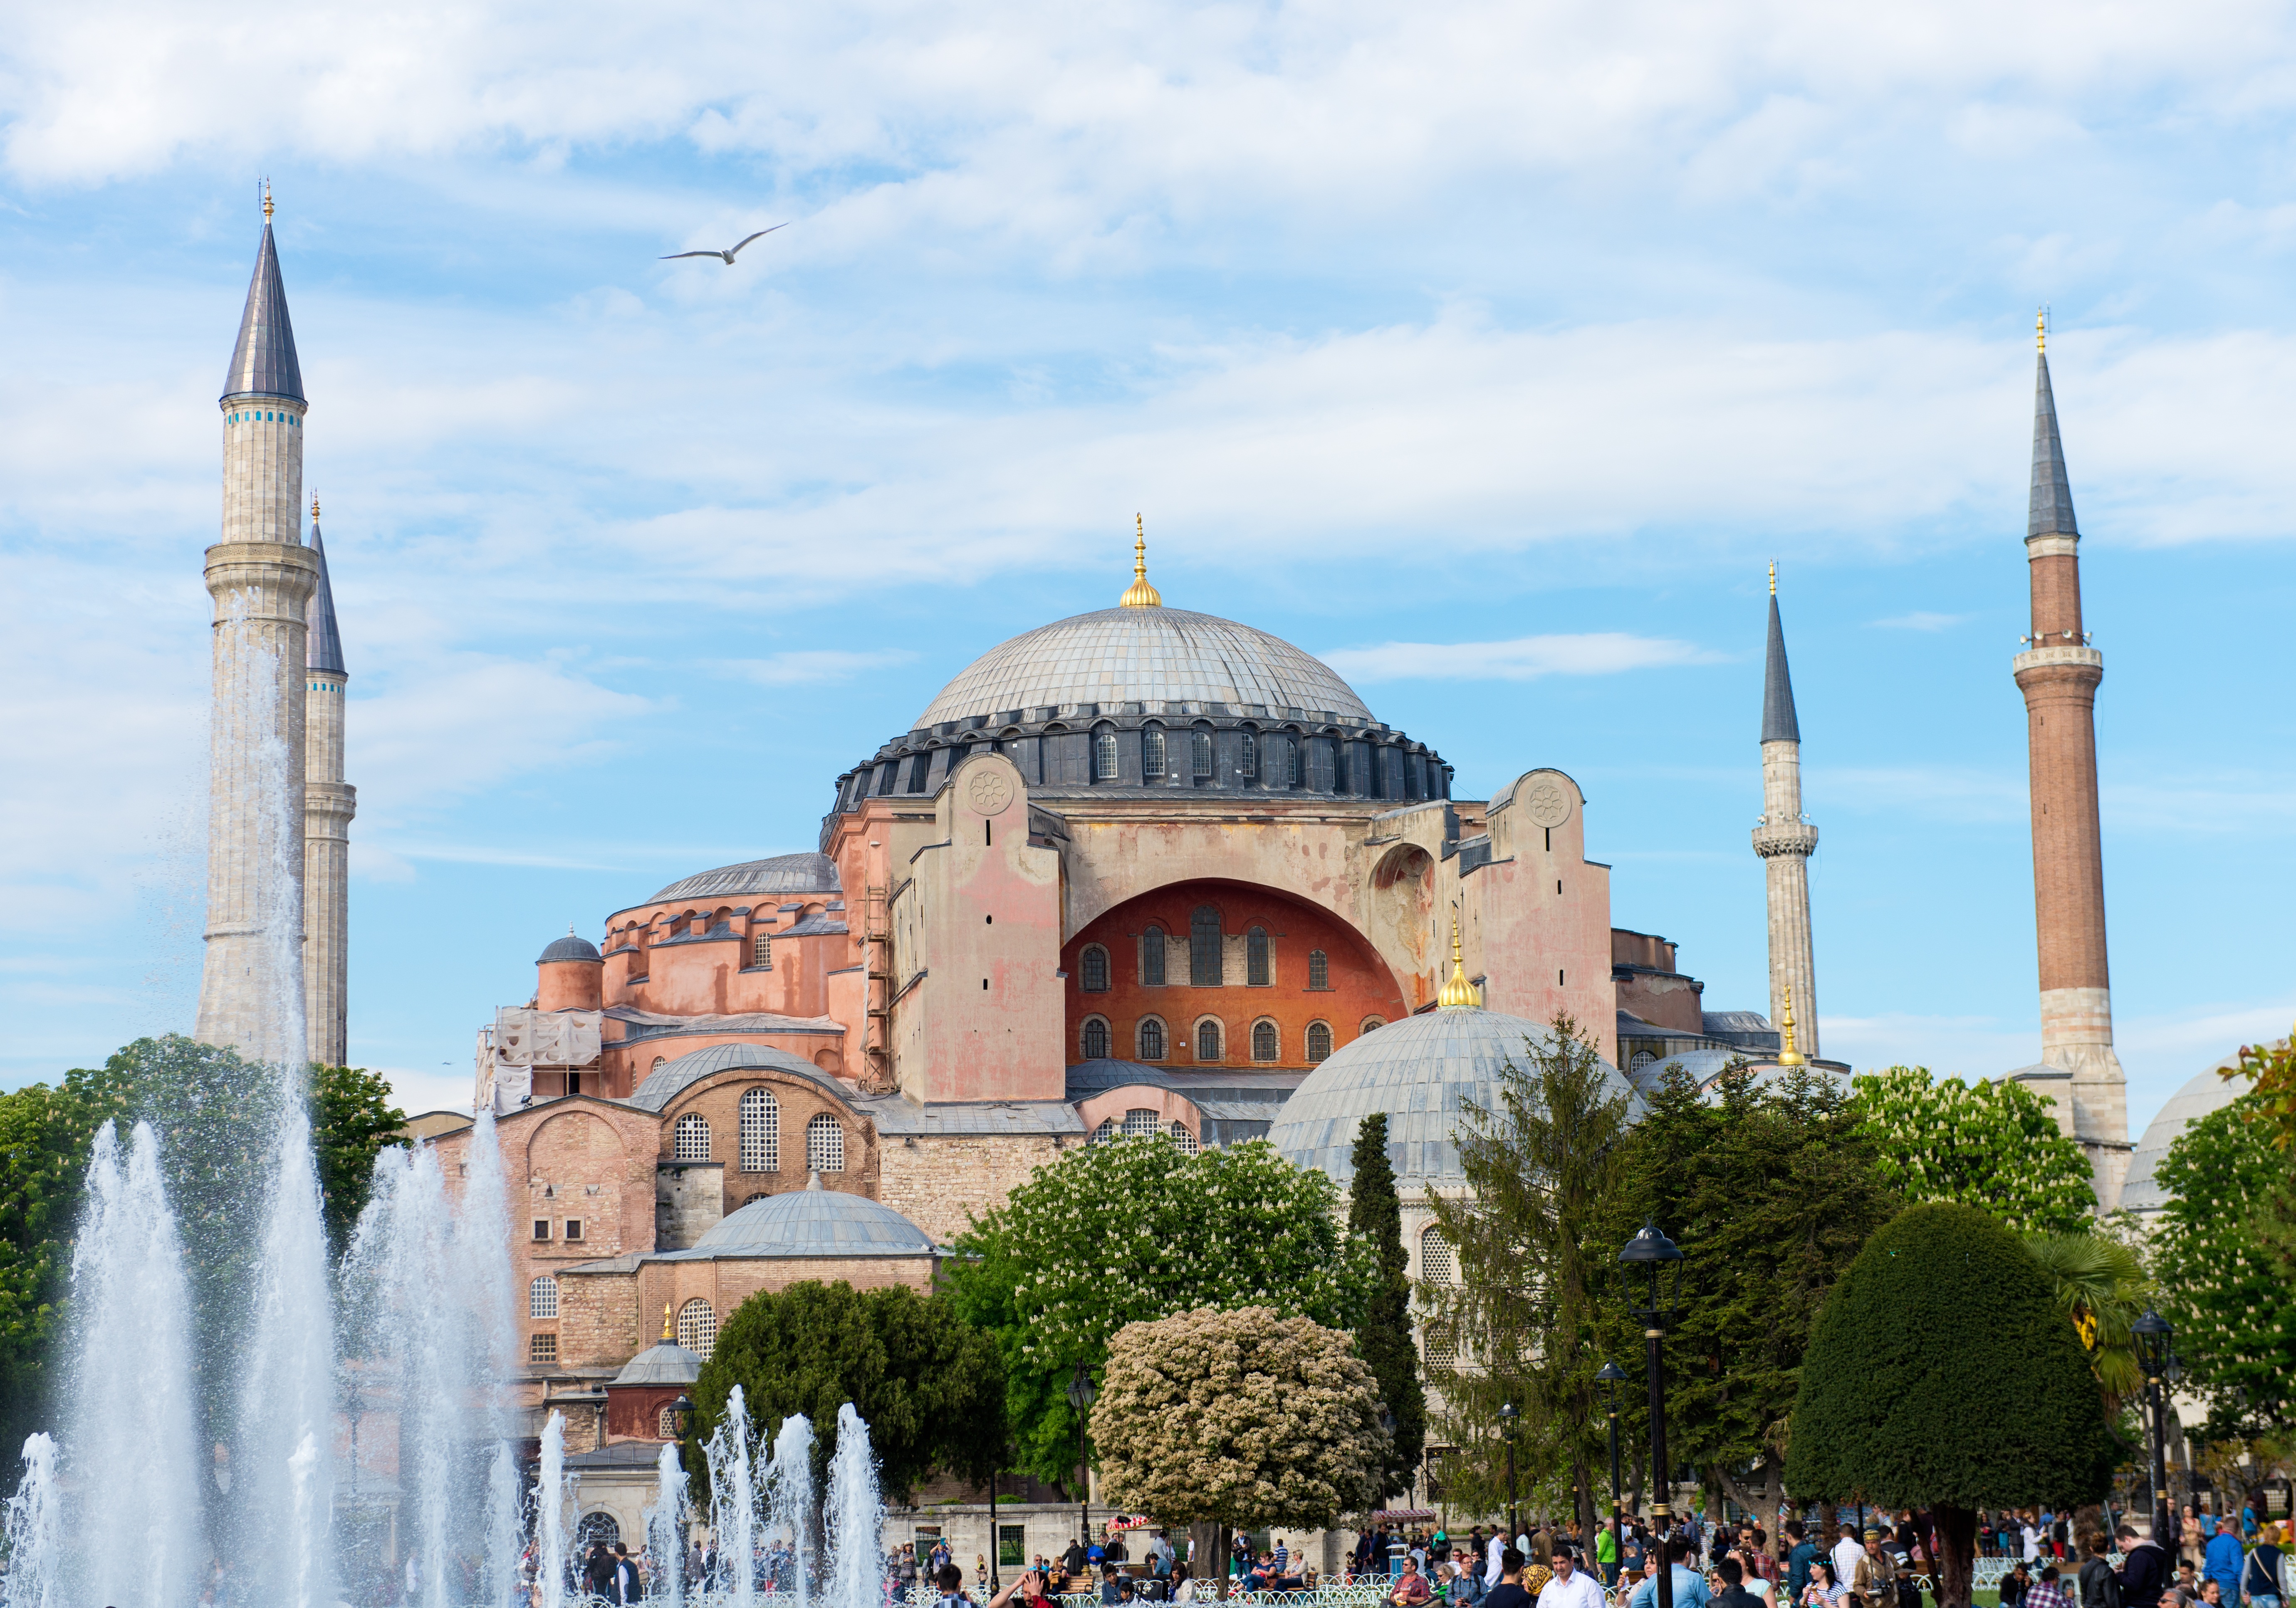
building, travel, greek, traveler, landmark, market, church, cathedral, tourism, place of worship, turkey, fountain, istanbul, mosque, orthodox, pilgrimage, minaret, turkish, byzantium, constantinople, grand bazaar, hagia sophia, historic site